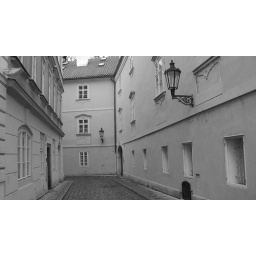
small street by Charles bridge in Prague- mala ulicka u Karlova mostu